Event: Nepal Earthquake
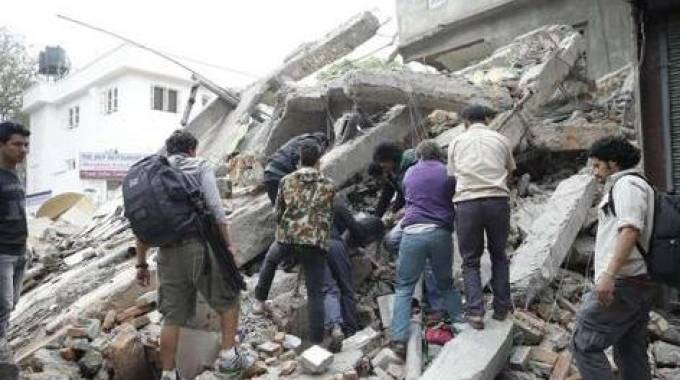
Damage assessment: damage